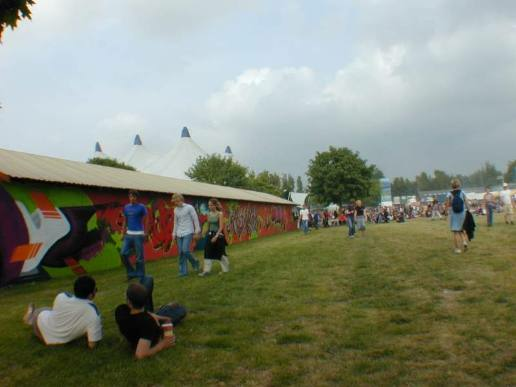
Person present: Yes